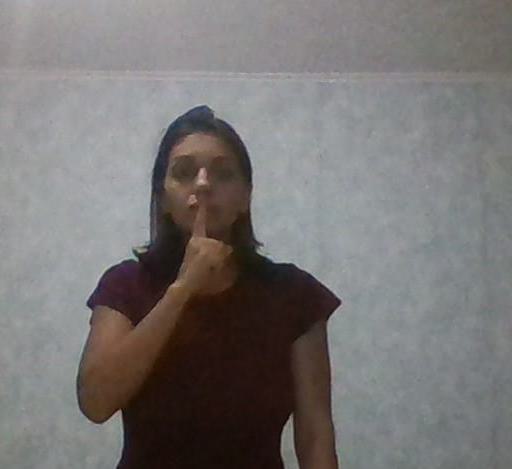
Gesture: mute